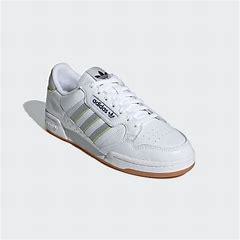
Brand: Adidas
Model: Continental 80 Stripes